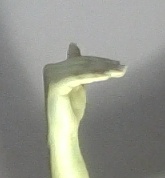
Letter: khaa